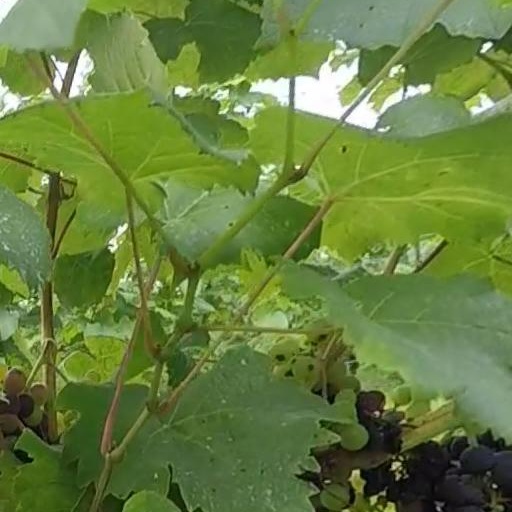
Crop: grape